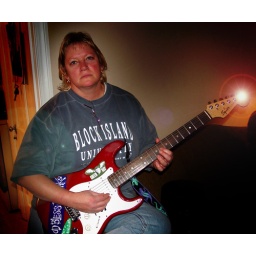
I was born a poor white girl in Cleveland, Ohio